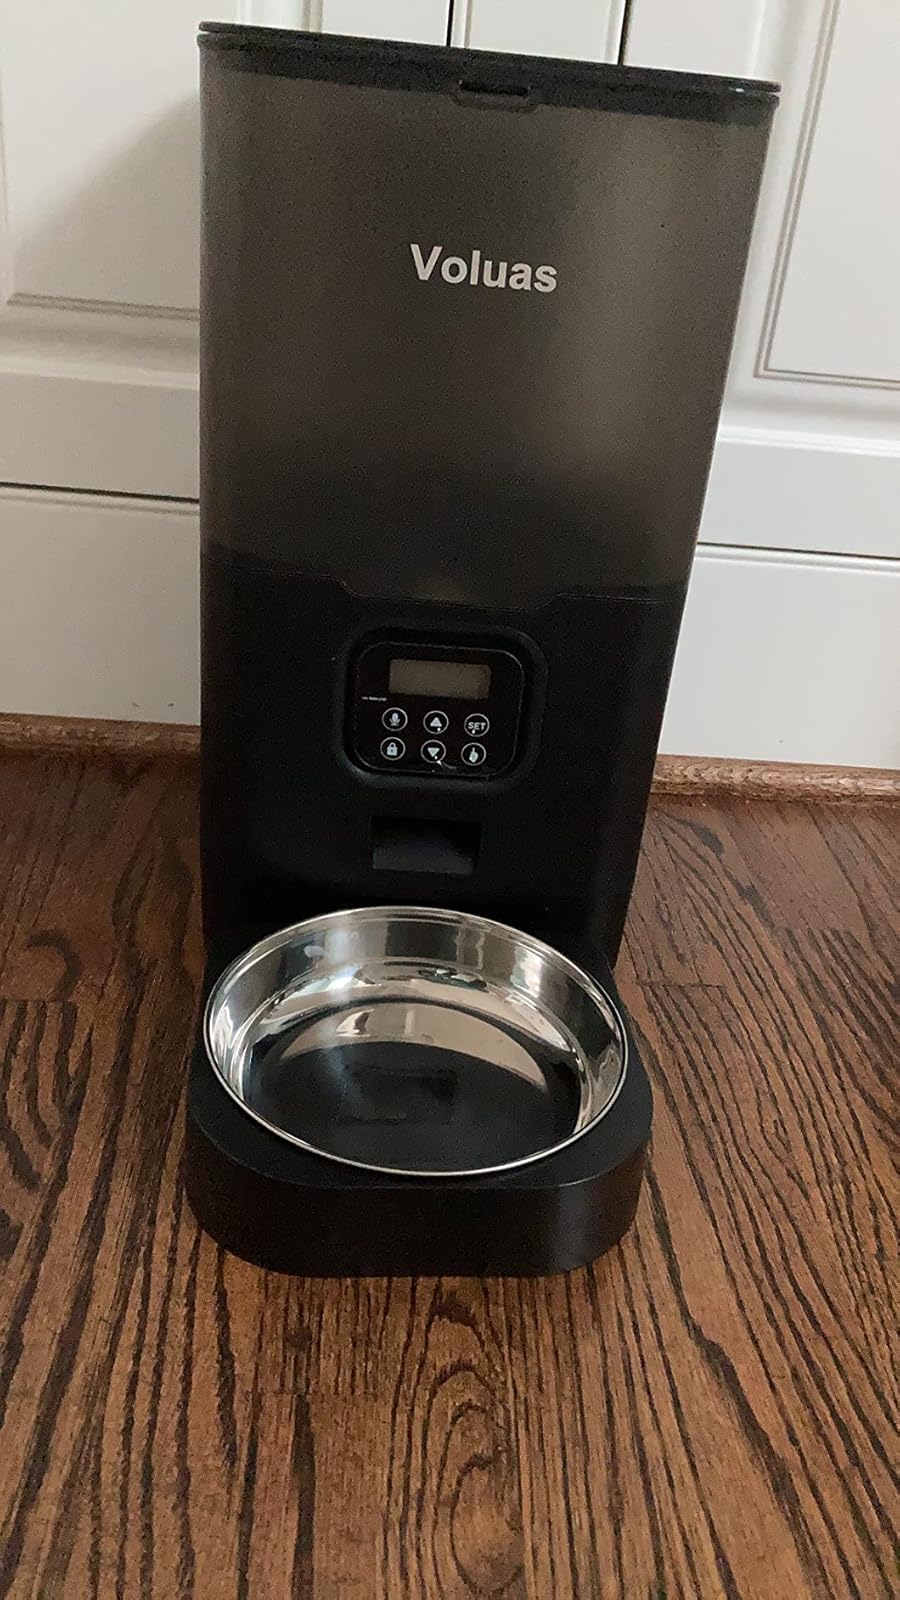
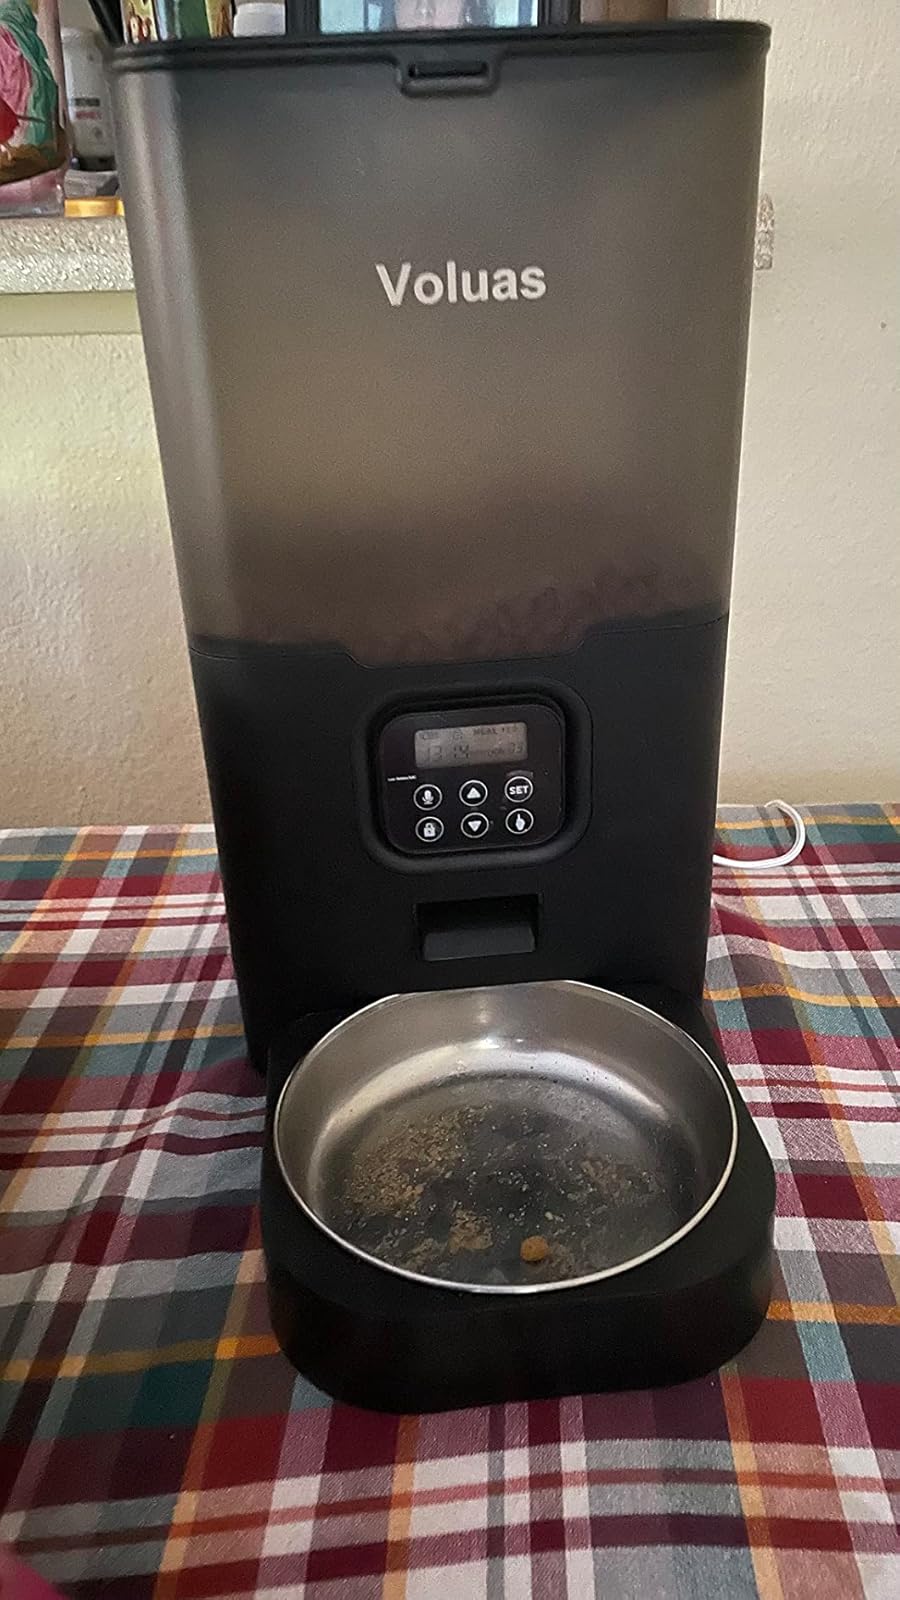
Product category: items_feeder
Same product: yes